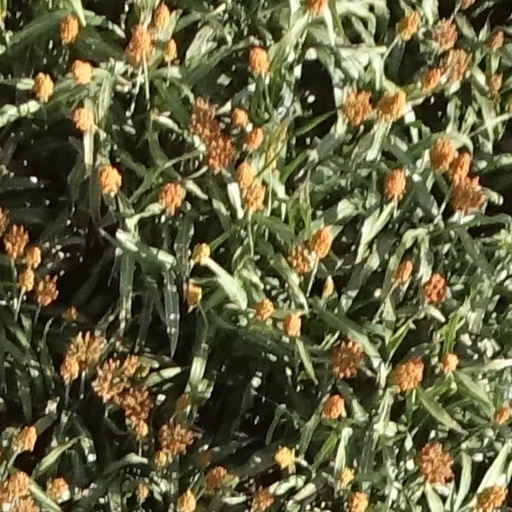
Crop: sorghum